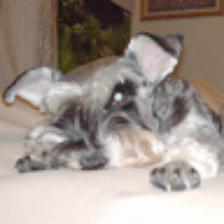
Label: NonHuman